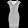
Label: Dress